Biosphere (musician)

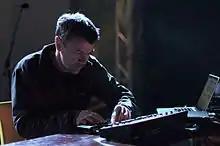
Geir Jenssen performing in 2011

Geir Aule Jenssen (born 30 May 1962) is a Norwegian electronic musician and composer who records as Biosphere. A resident of Tromsø within the Arctic Circle, Jenssen is well known for ambient and ambient house pieces, often inspired by Arctic or mountain settings, and his use of loops and peculiar samples from science fiction and natural sources. His 1997 album "Substrata" was voted by the users of the Hyperreal.org website in 2001 as the best all-time classic ambient album. He has also composed several film scores.